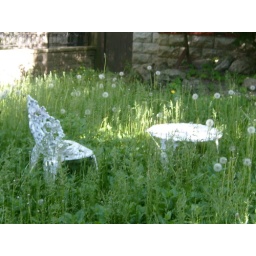
table and chair in the long grass